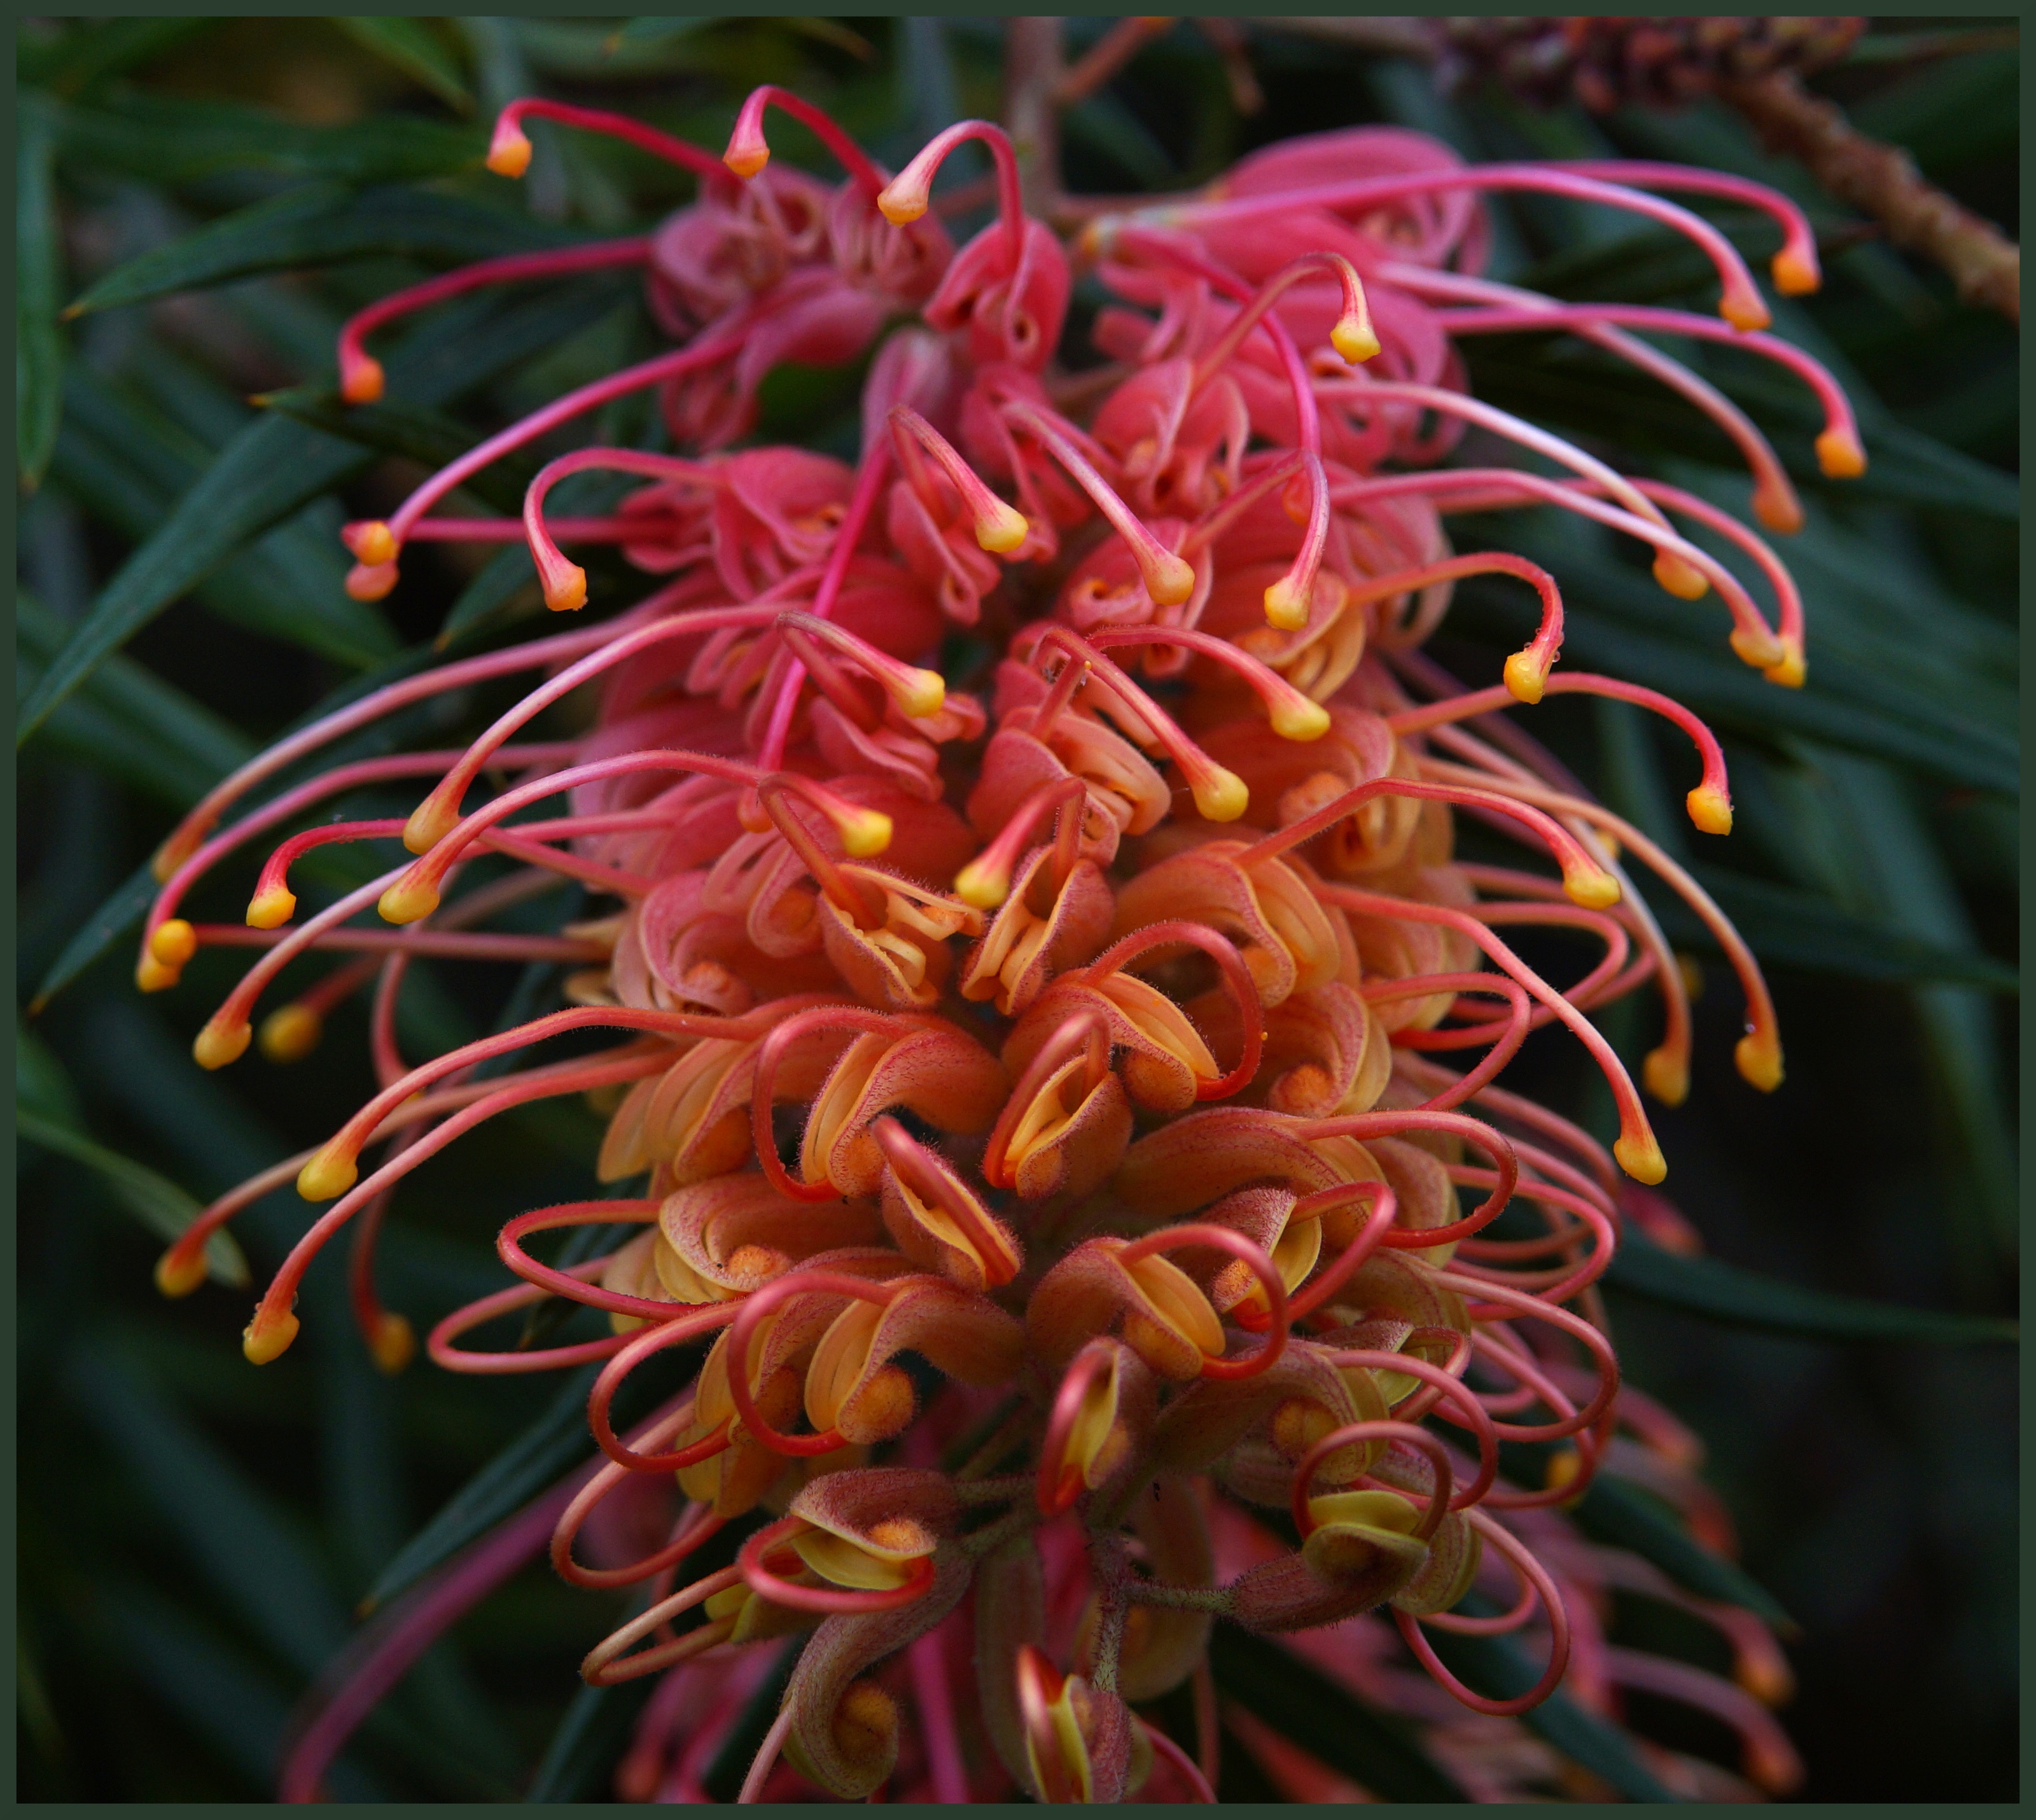
plant, flower, petal, botany, flora, macro photography, flowering plant, torch lily, land plant, proteales